Česká zbrojovka Uherský Brod

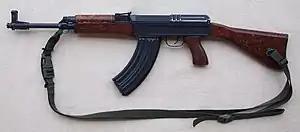
Assault rifle Sa vz. 58

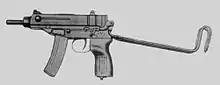
Sa vz. 61 Skorpion featured in many movies

The vz. 58 assault rifle chambered in the 7.62×39 mm cartridge, was a Czechoslovak alternative to the Soviet's AK-47 with an original design. This firearm was produced in Uherský Brod for the national armed forces as well as for export until 1984 and the total production volume reached about 920,000 units.